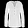
Label: Shirt